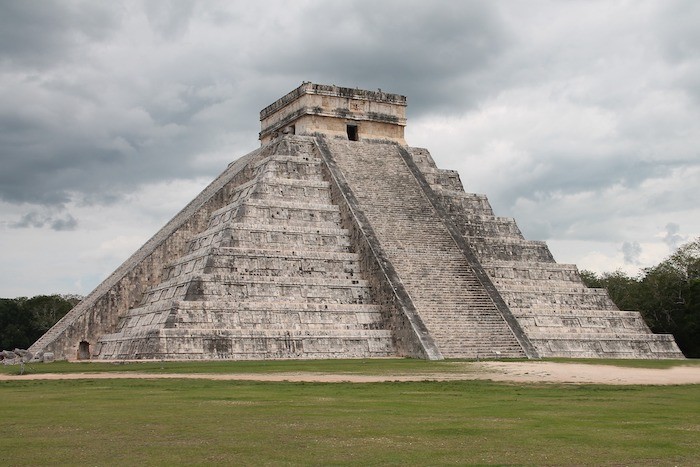
Landmark: Chichen Itza